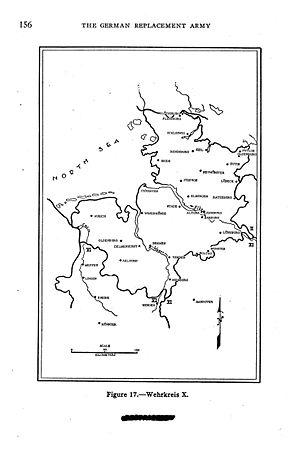
Le Wehrkreis X était la 10ᵉ région militaire allemande qui contrôlait le Schleswig-Holstein et le nord du Hanovre.